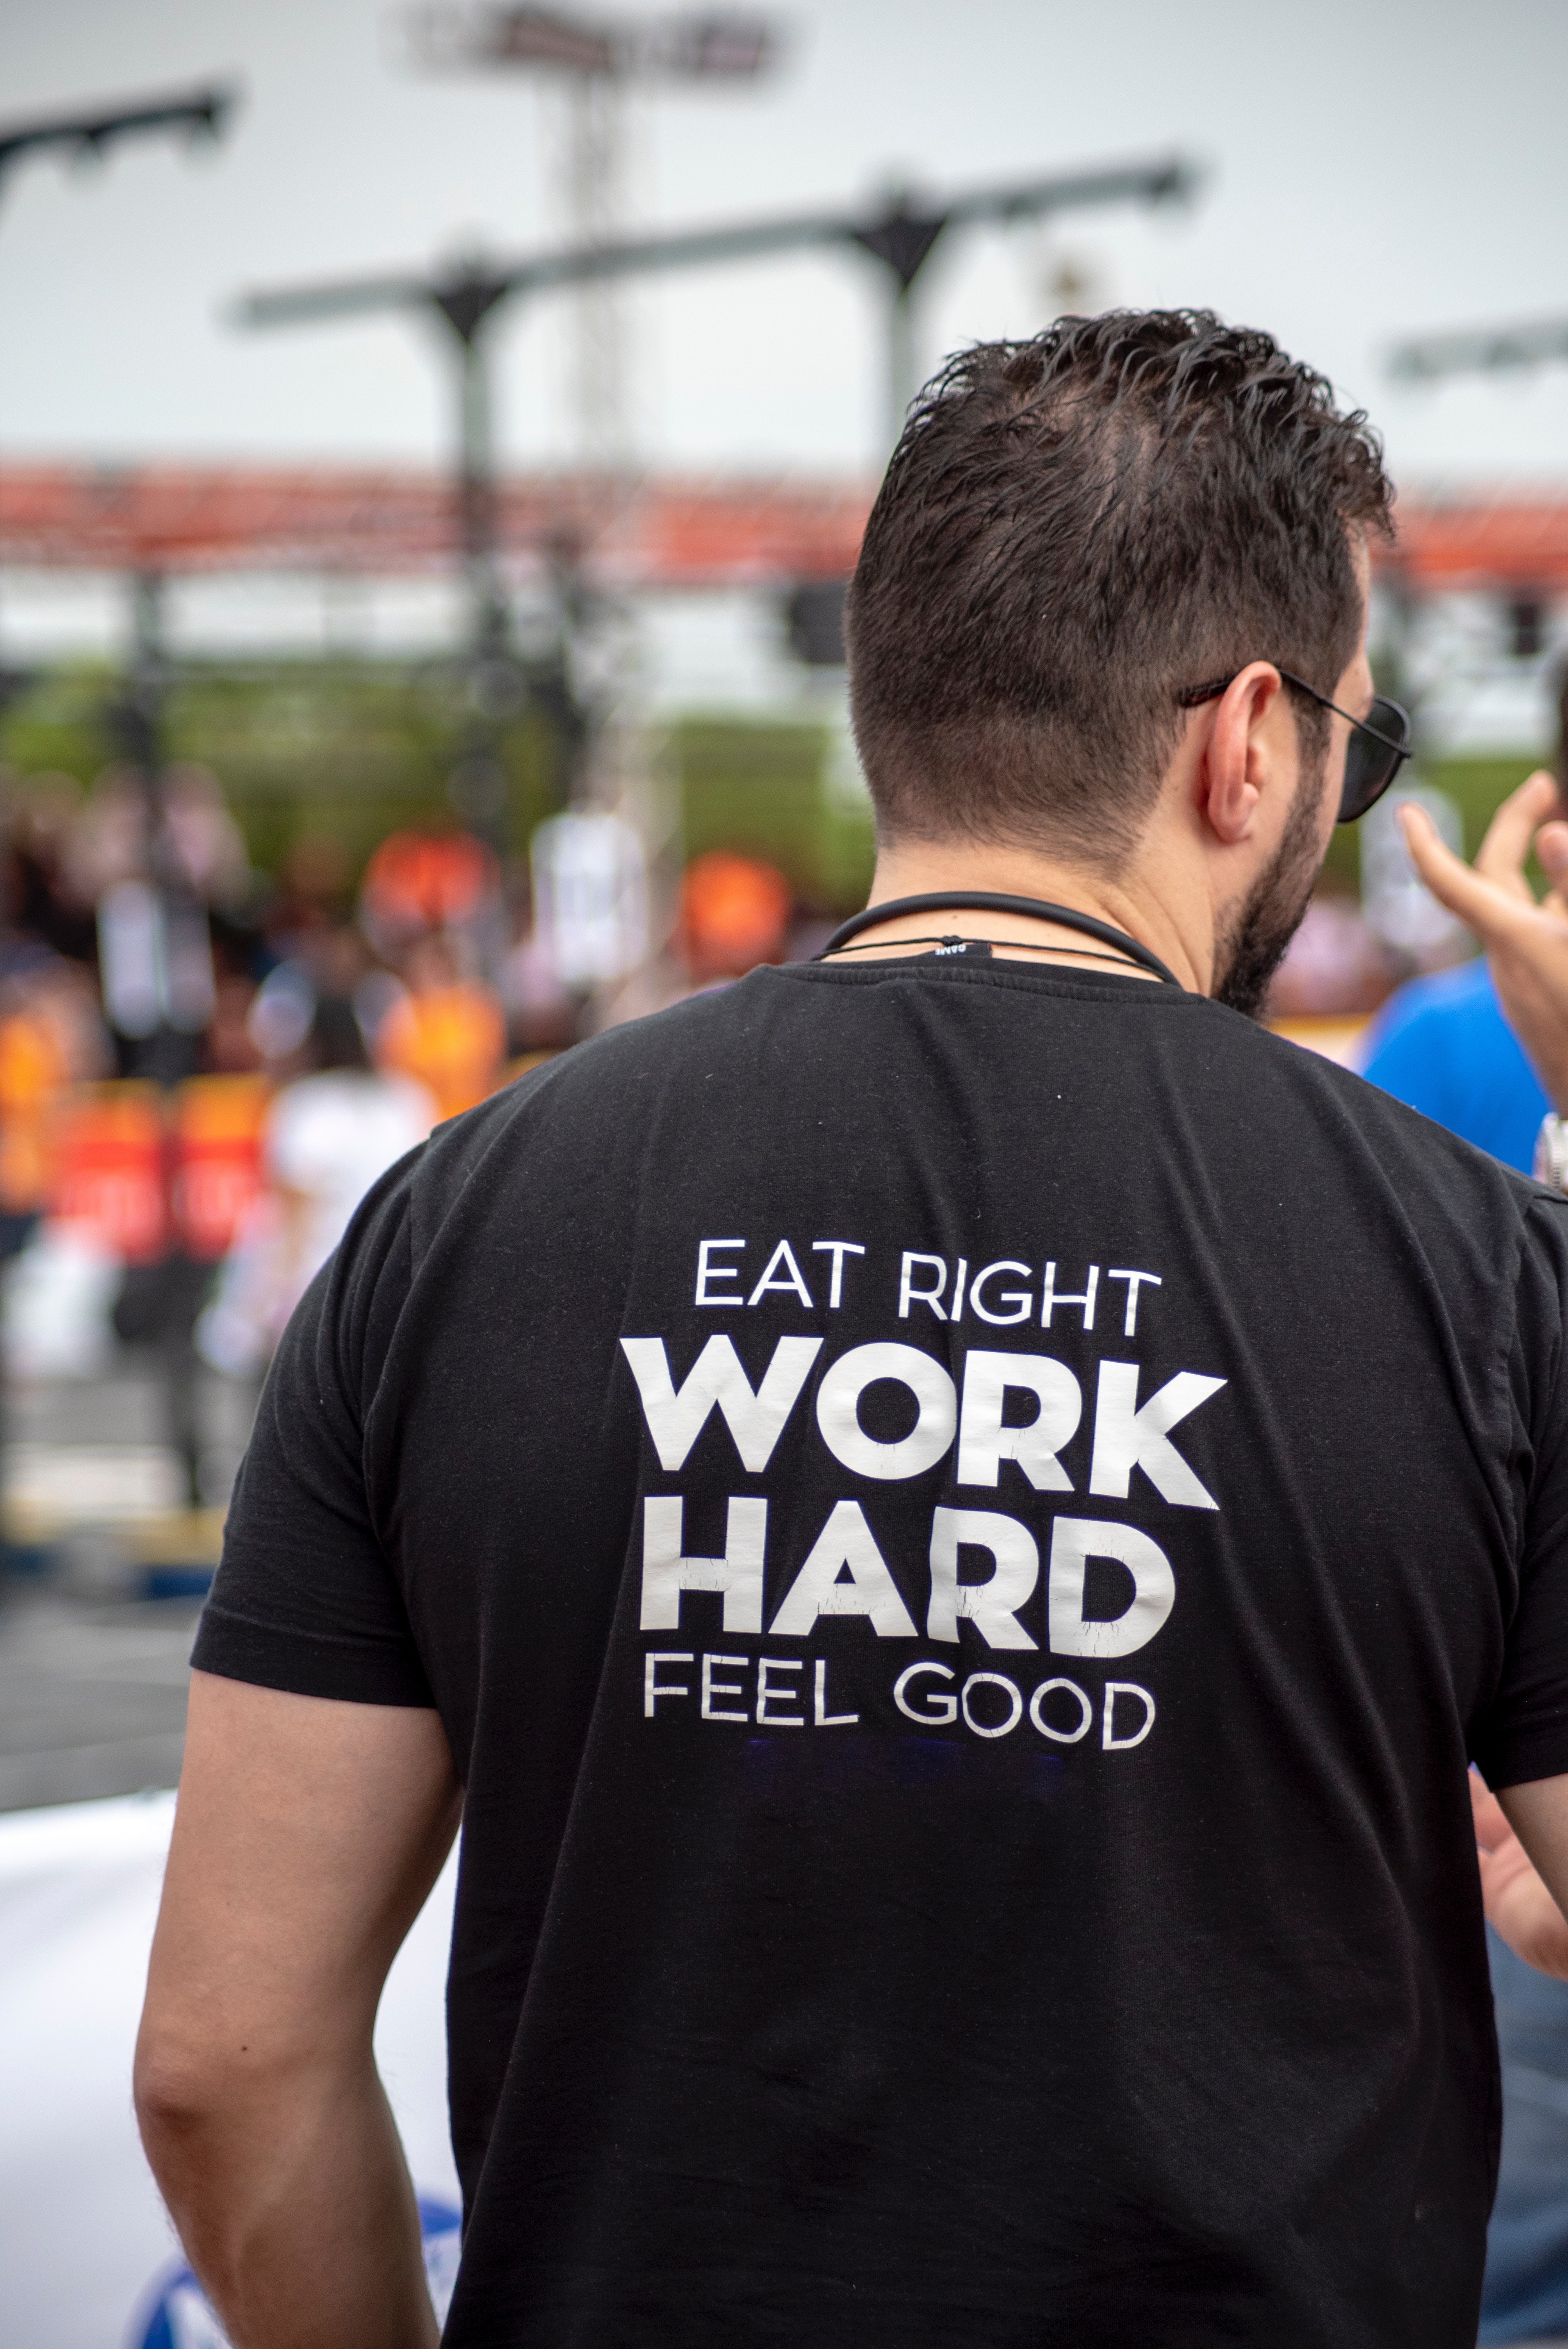
t shirt, crowd, muscle, physical fitness, championship, top